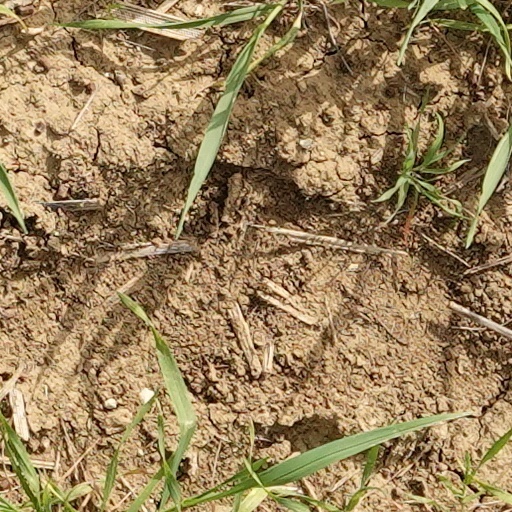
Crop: wheat